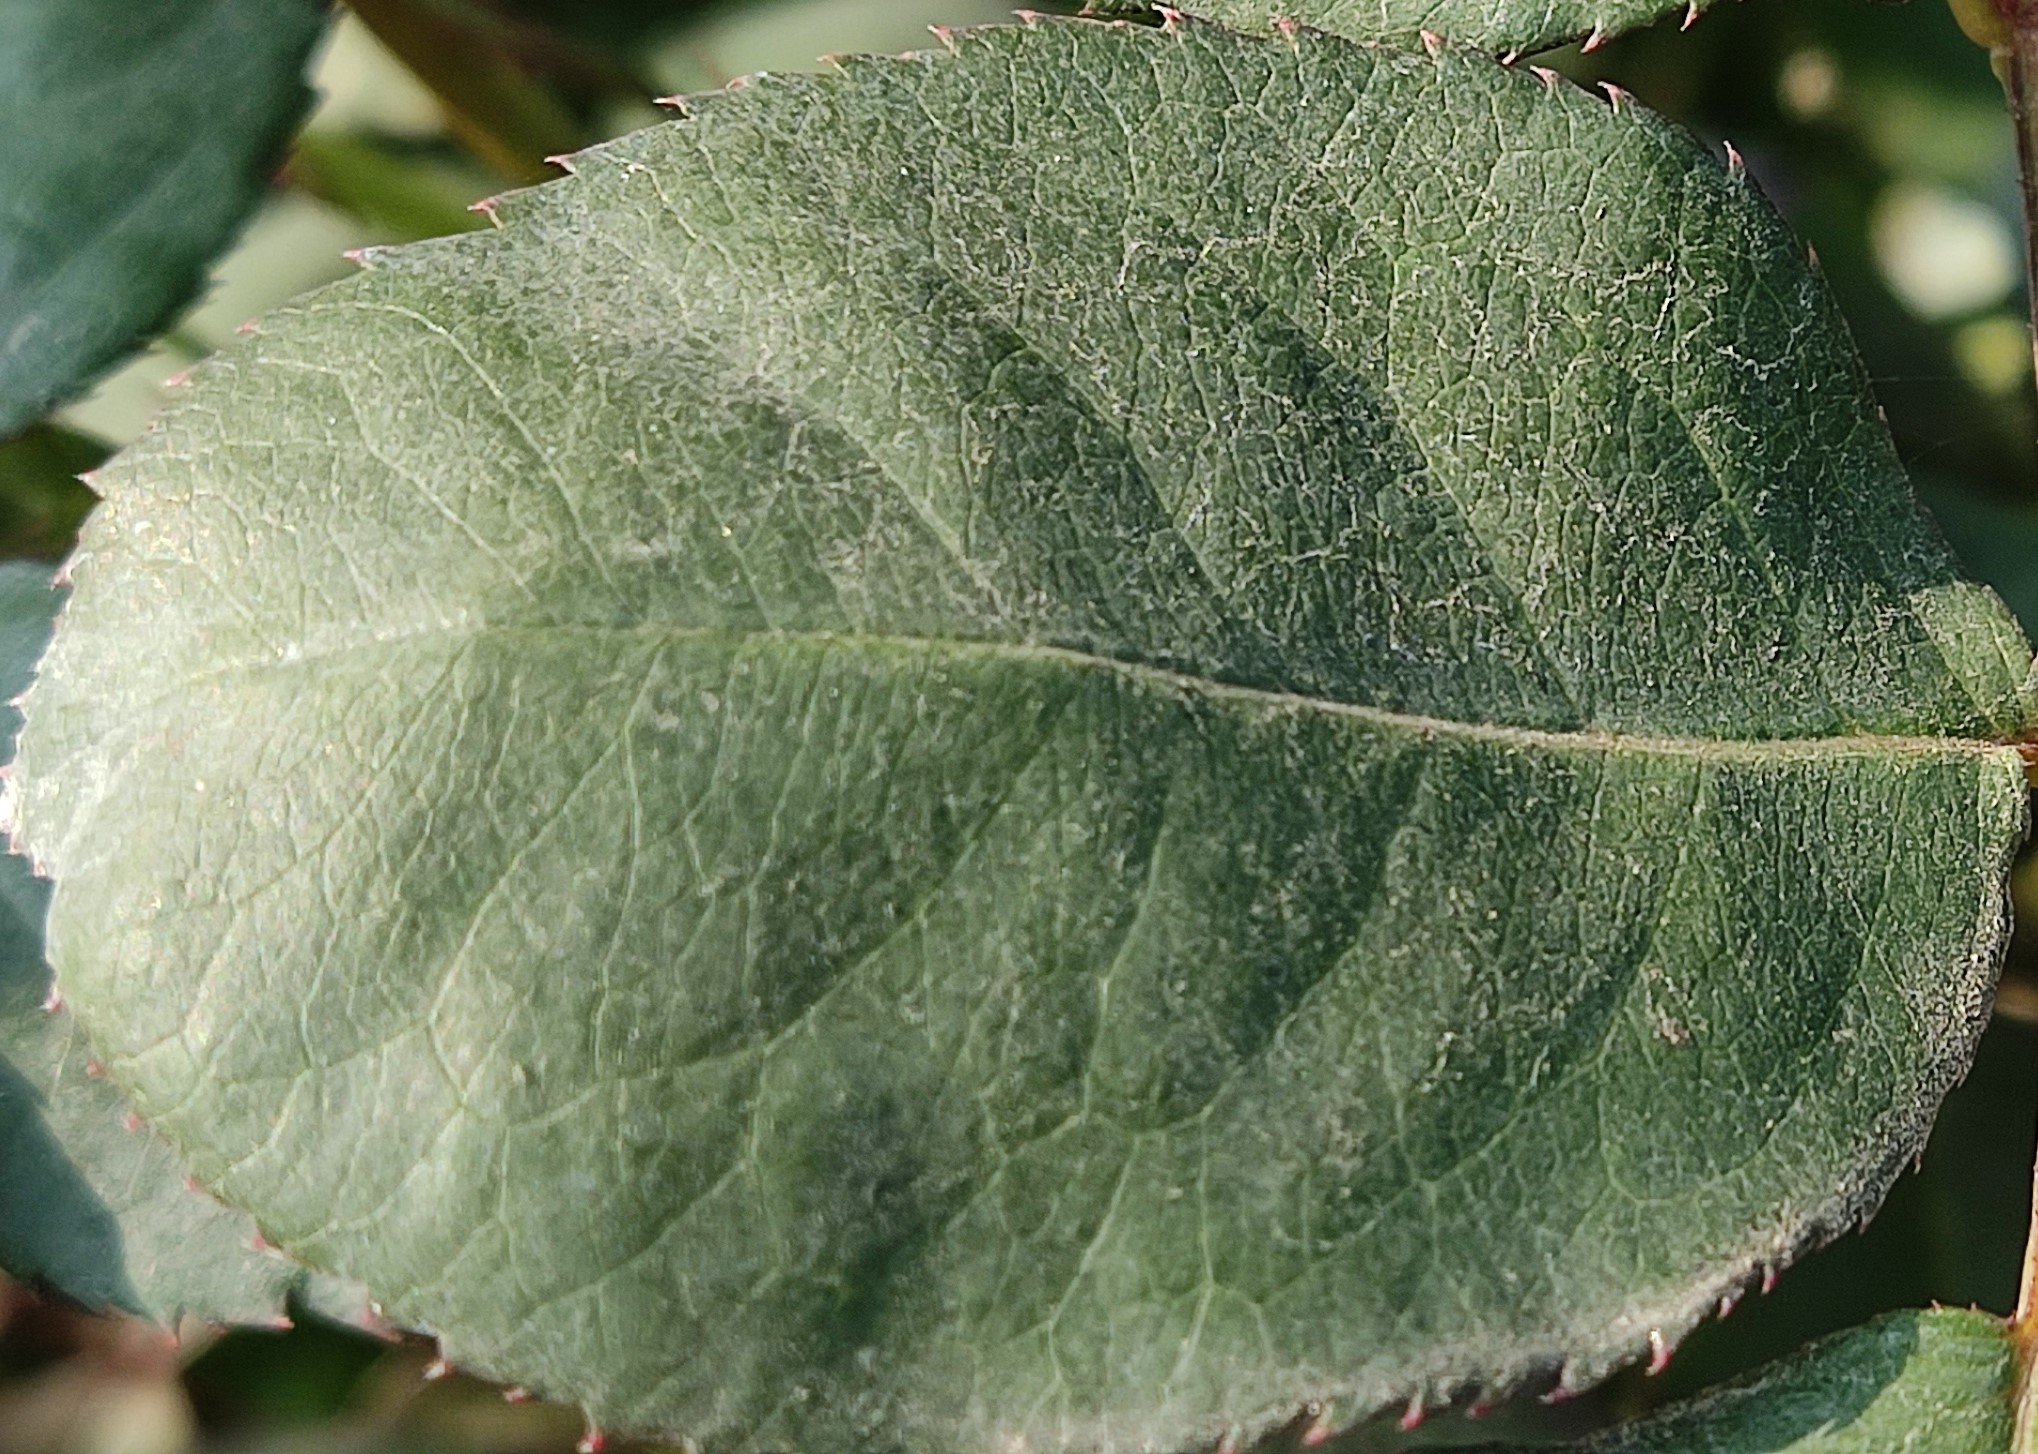
Label: Fresh Leaf